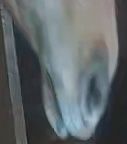
Face region: mouth_nostrils (mouth_chin_nostrils_and_profile)
Pain indicator: moderately_present